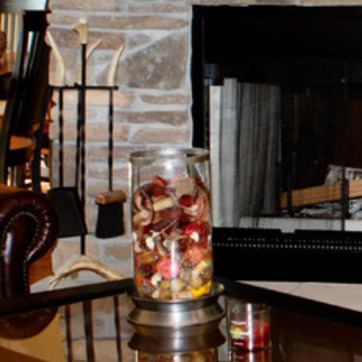
Material: glass